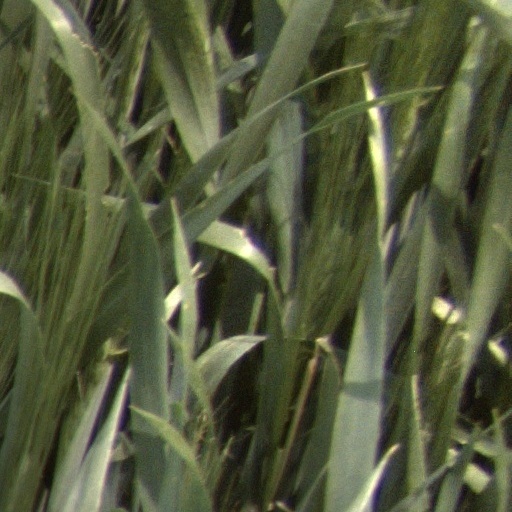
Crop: wheat